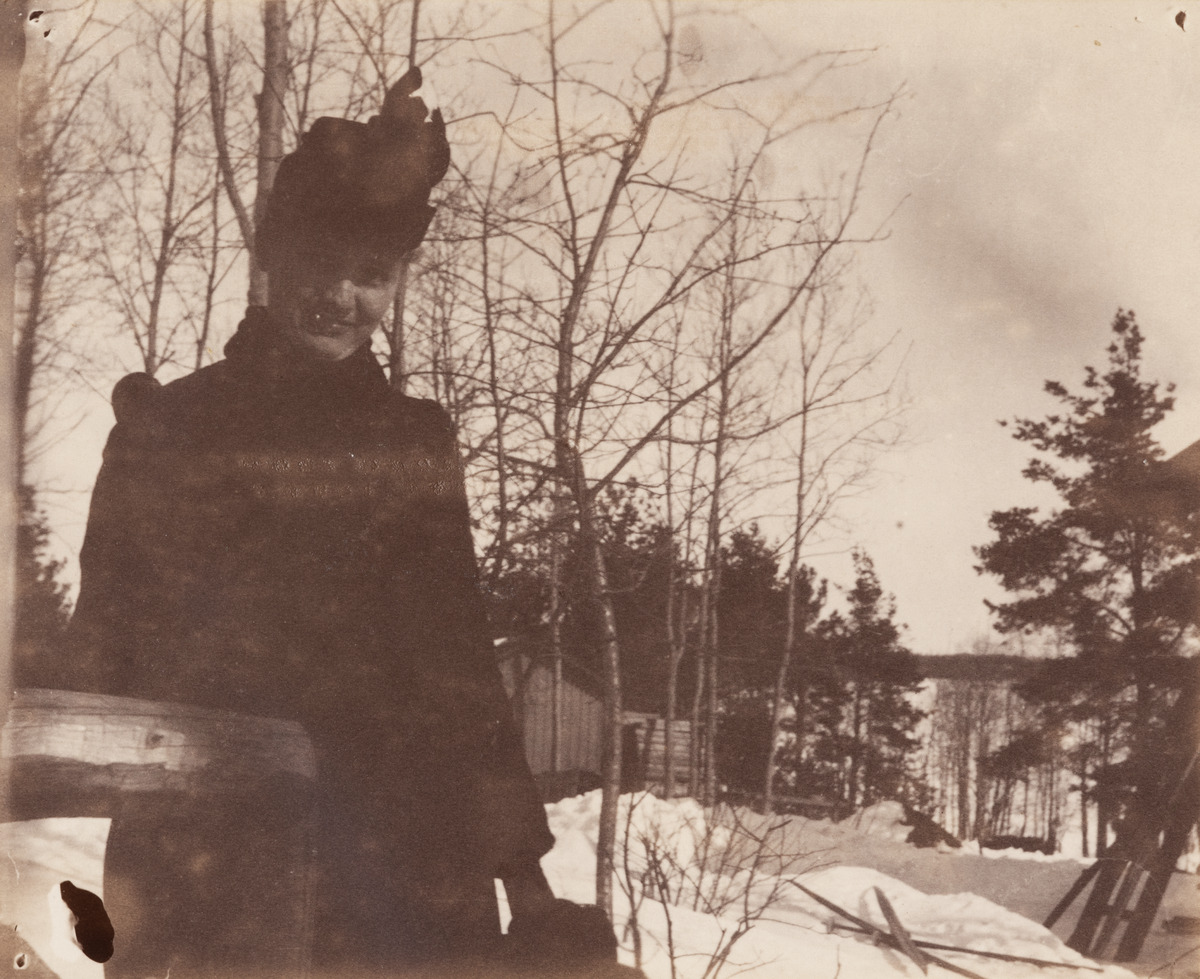
Nainen kuvattuna talvimaisemassa, mahdollisesti Korkeasaaressa
sisällön kuvaus: Nainen kuvattuna talvimaisemassa, mahdollisesti Korkeasaaressa. mustavalkoinen
Ajankohta: kuvausaika 1890 -luku
Aiheet: naiset, pukuhistoria, päähineet, hatut, talvi, puurakennukset